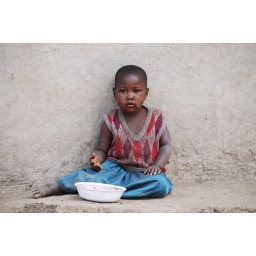
A little girl sits by her house after finishing her food.